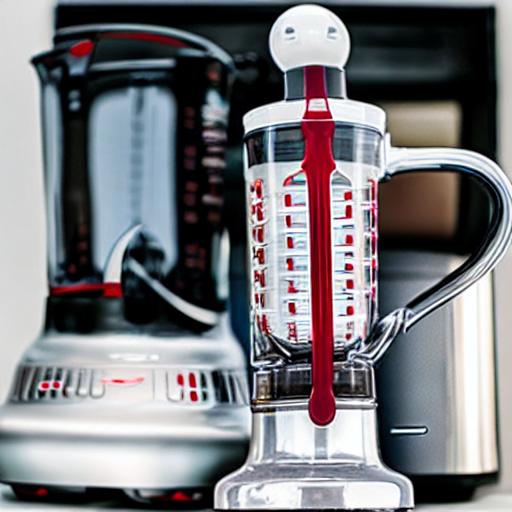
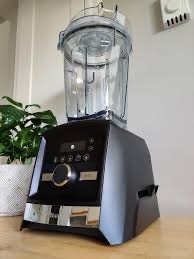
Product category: items_blender
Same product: no